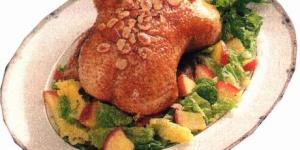
pato relleno